Library Božidar Kantušer

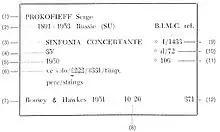
Annotated example of a B.I.M.C. index card

For each submitted work, an index card was established and printed numerously. To allow multiple filing of each index card, the database for each deposited score contained the following information: name and surname of the composer, year and country of birth as well as nationality, title of the work, duration, year of composition, instrumentation (nomenclature), possibly the publisher and the year of publication. Subsequently the data appeared in printed directories, and was eventually entered on the site of the Médiathèque Hector Berlioz. In addition, a biographical file is opened for each composer and made accessible. All information often not being specified in the scores, one of the major tasks of the association is to obtain all the data needed to establish an entry.